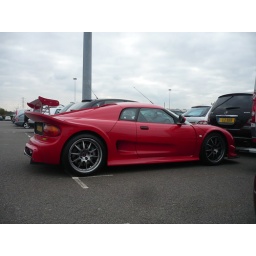
Parked in the NEC car park before a house revevation show. Outrageous car!